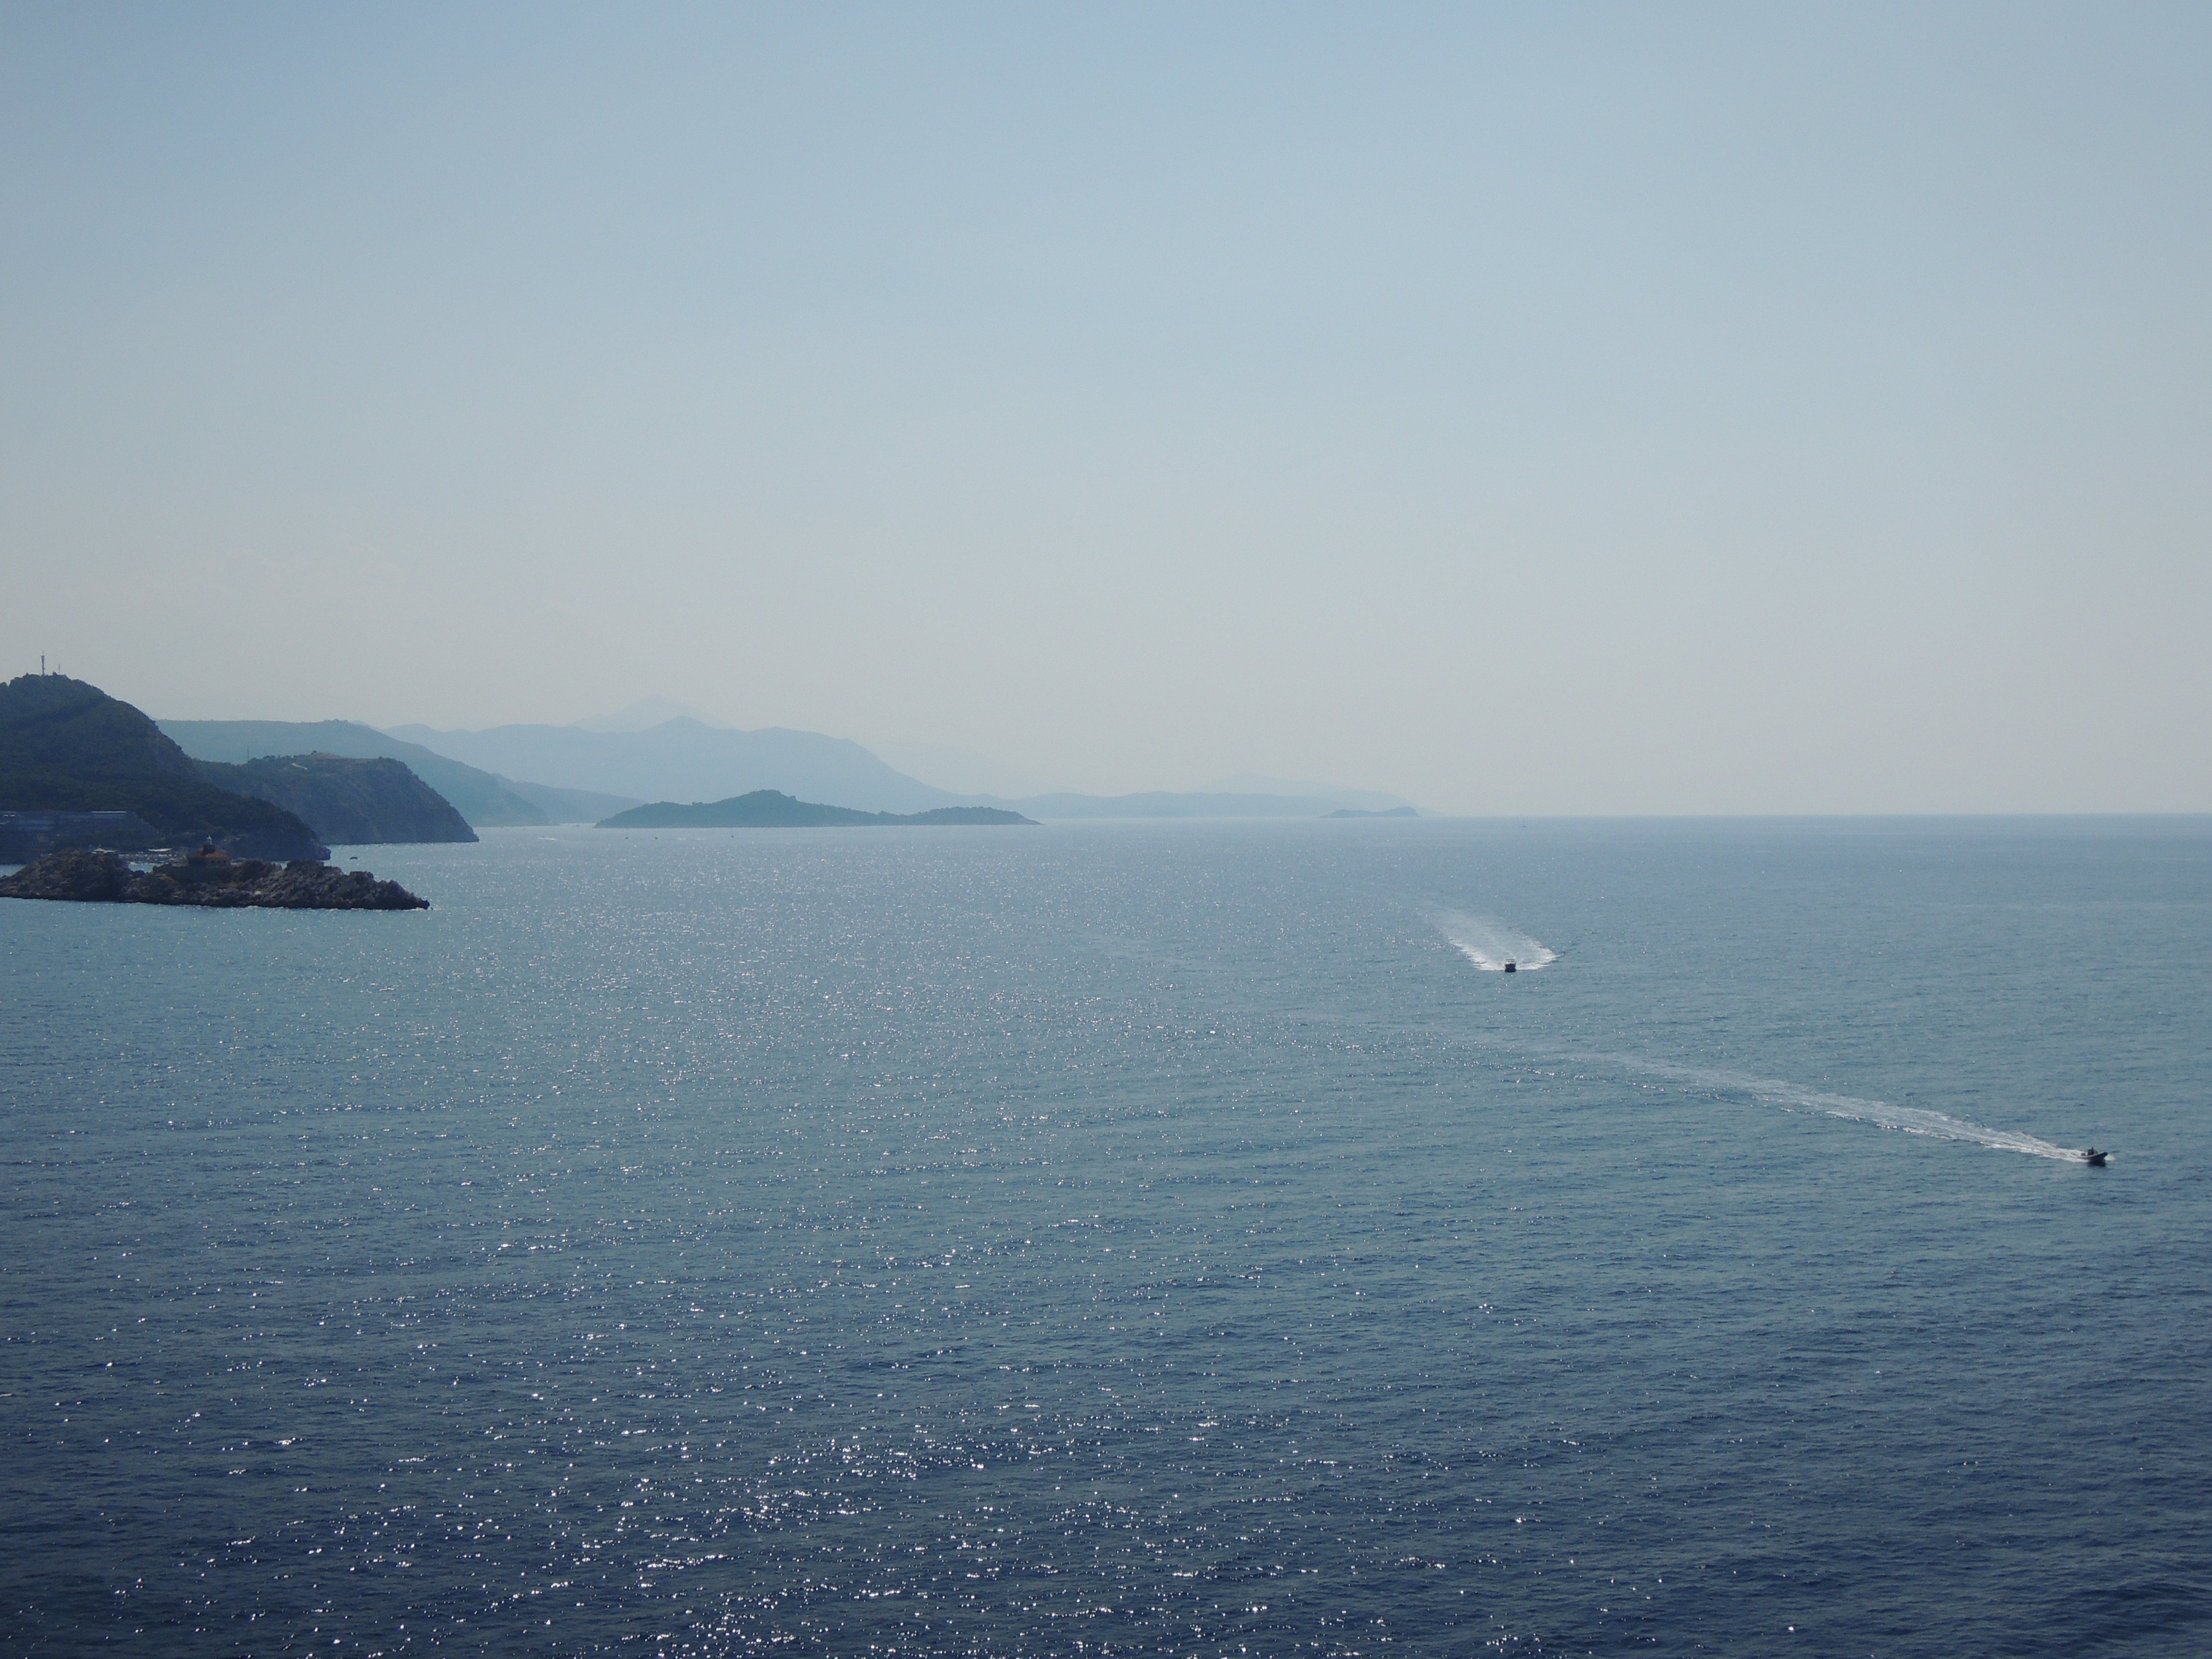
beach, landscape, sea, coast, water, ocean, horizon, mountain, boat, air, view, cliff, vehicle, bay, blue, terrain, golf, body of water, cruise, croatia, dubrovnik, silent, cape, passenger ship